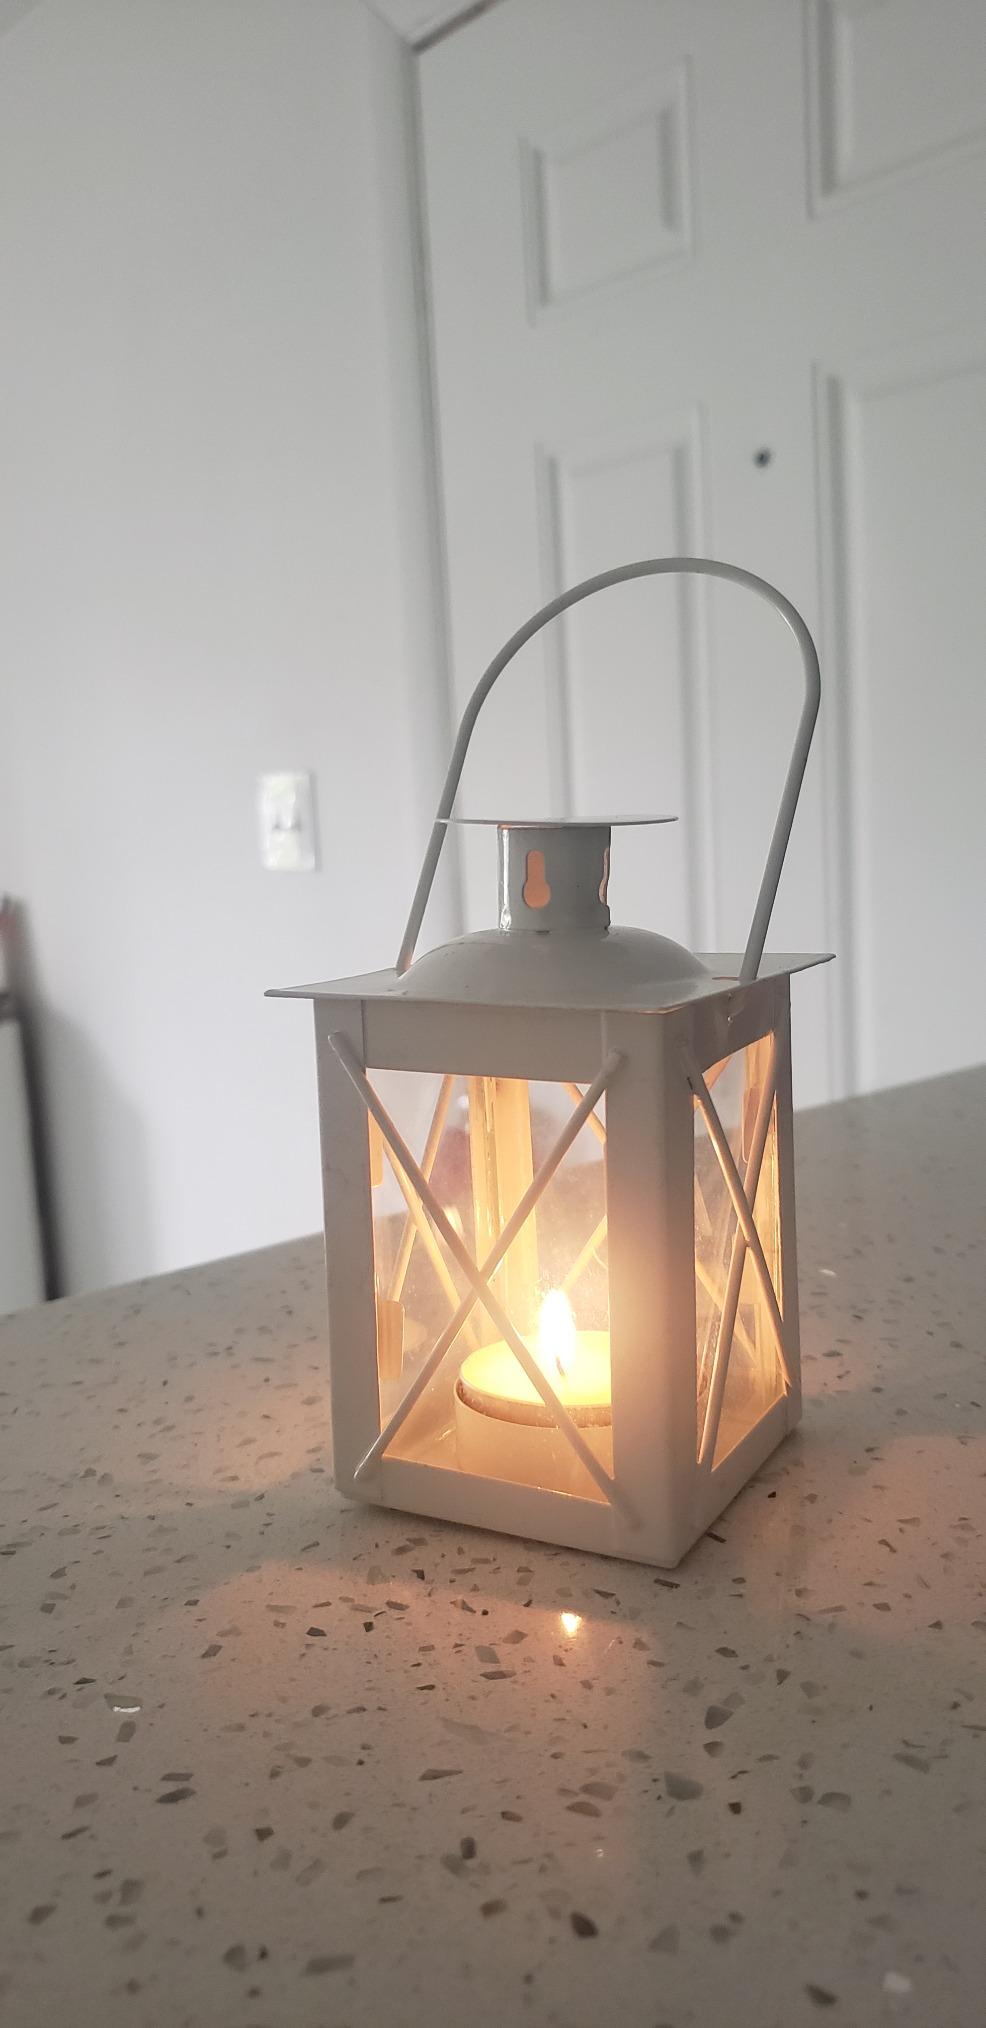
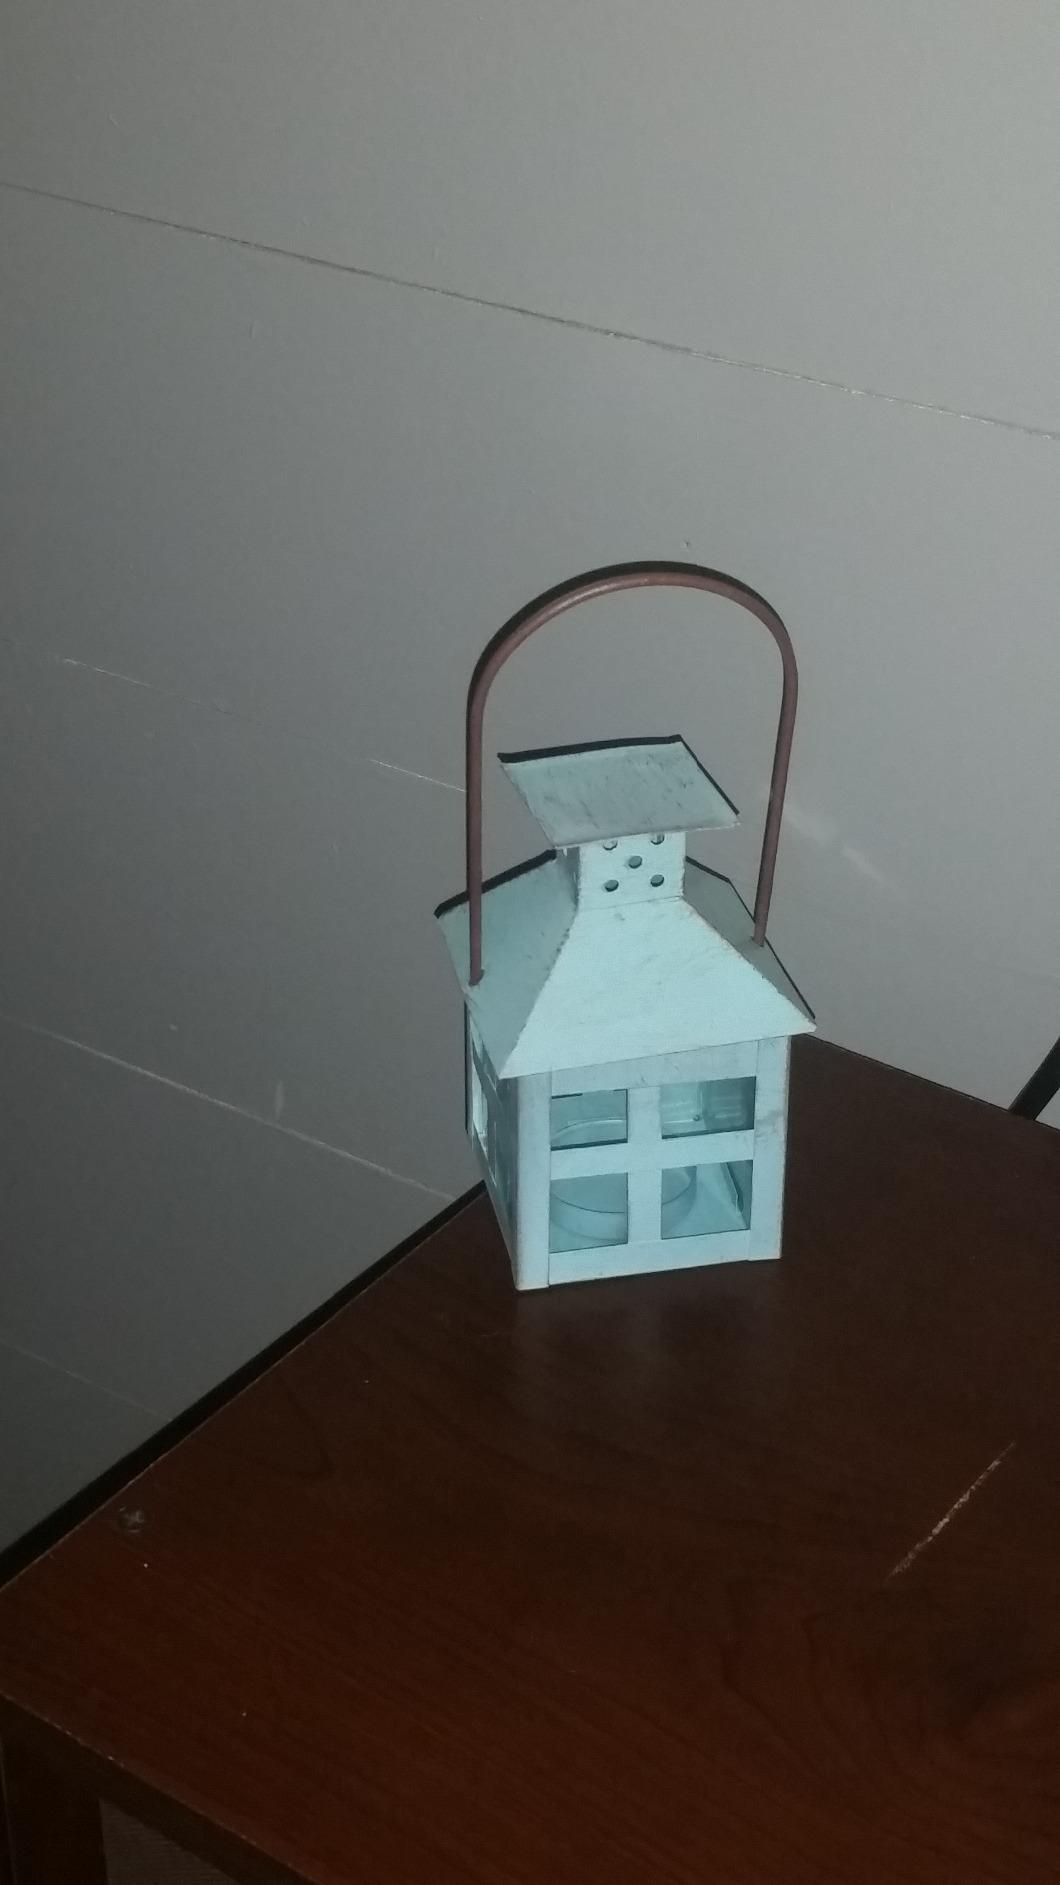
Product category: lantern
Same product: no